Regio Călători

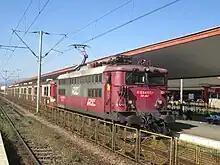
BB 25500 ex SNCF / FRET

On March 17, 2015, the Romanian Rail Safety Authority revoked the company's Part B safety certificate and the company ceased operations on all routes until further notice. Căile Ferate Române (CFR), the national rail carrier has taken over (from March 18, 2015, for the time being) some of the routes; but not all, and those that CFR had taken on operated with a "skeleton service." The sudden cessation of Regiotrans services, with virtually no notice, took many travellers by surprise; some passengers being stranded in fields. Their Regiotrans season tickets were honoured by CFR, but clearly only if CFR were providing an emergency replacement. A refund, however, was available for longer period season ticket holders.